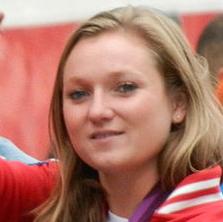
Age: 23